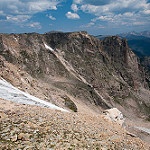
Label: glacier